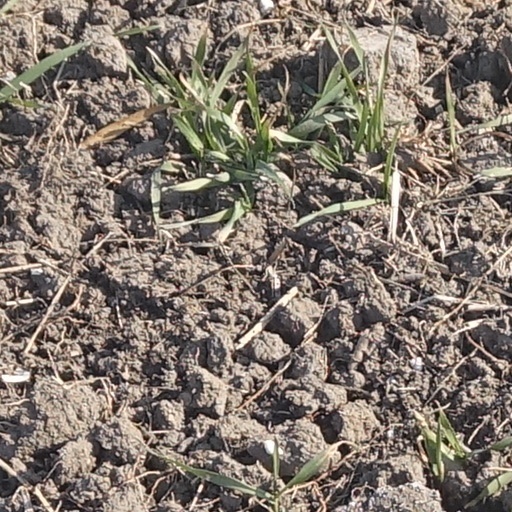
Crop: wheat